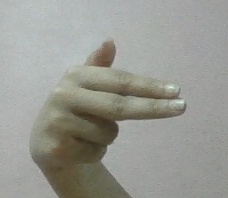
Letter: ghain